Grenville ministry

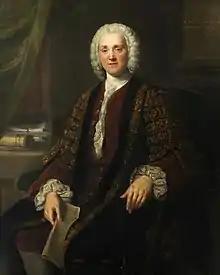
Prime Minister Grenville

The Grenville ministry was a British Government headed by George Grenville which served between 16 April 1763 and 13 July 1765. It was formed after the previous Prime Minister, the Earl of Bute, had resigned following fierce criticism of his signing of the Treaty of Paris with its perceived lenient terms for France and Spain despite Britain's successes in the Seven Years War. Grenville's government was made up largely of the same members as Bute's had. George III had a strong dislike of the new government because of the way they had replaced his favourite Bute.